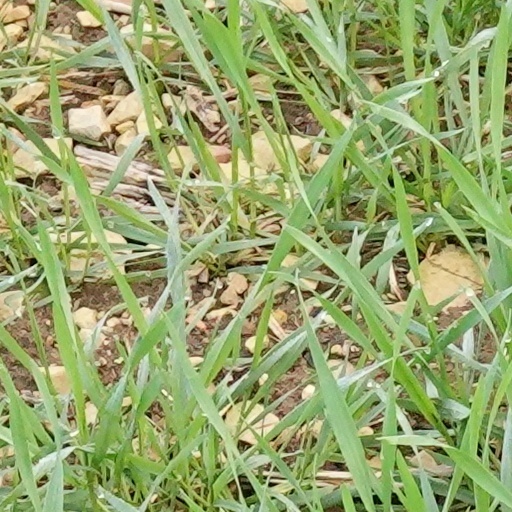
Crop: wheat